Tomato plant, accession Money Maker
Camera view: horizontal (90 deg, fisheye); turntable rotation: 120 degrees
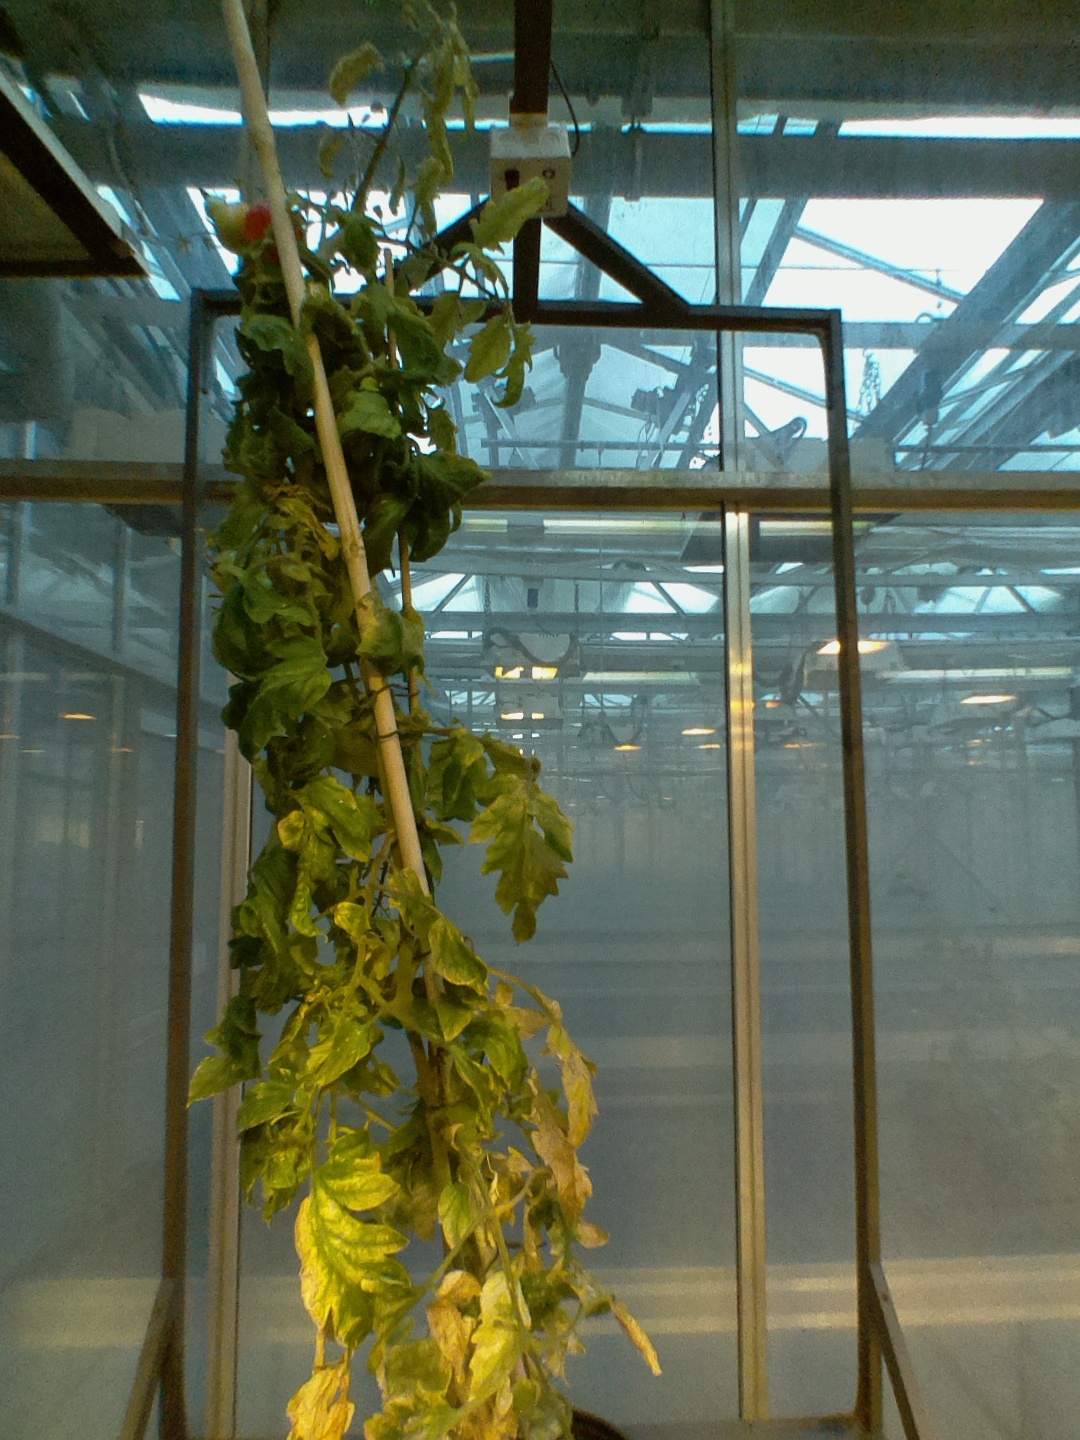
BBCH growth stage 82: 20%-30% of fruits show typical fully ripe color